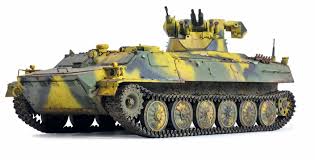
Label: MT_LB